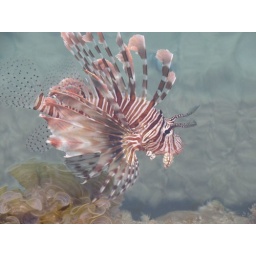
Winter 2009 ;Jeddah. I was walking around the beach and found this guy swimming by the bank.